Zhejiang Medical University

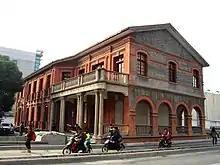
The "Red Building" of Hubin Campus, the only remaining building of the former Zhejiang Medical University campus

In July 1970, Zhejiang College of Traditional Chinese Medicine was merged into the university. In November 1970, the university restarted to recruit students. In 1973, Zhejiang College of Traditional Chinese Medicine was again separated from the university, along with the affiliated hospital of traditional Chinese medicine. In 1988, the university became among the first batch of 15 medical universities to offer 7-year medical education. In 1989, Hong Kong tycoon Sir Run Run Shaw donated a new, superb western style hospital to Zhejiang, his home province. The hospital was named after him and became an affiliated hospital of Zhejiang Medical University, with Loma Linda University Health providing training for local doctors. The hospital came into use in 1994 and remains among top hospitals in China.